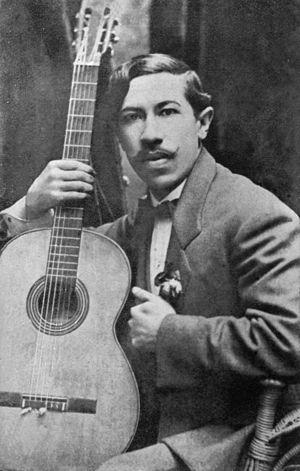
Agustín Barrios Mangoré, né le 5 mai 1885 à San Juan Bautista de las Misiones, décédé le 7 août 1944 au Salvador, est un compositeur pour guitare de la période moderne. Il a composé environ trois cents œuvres pour la guitare classique, dont il reste une centaine publiées ou enregistrées.